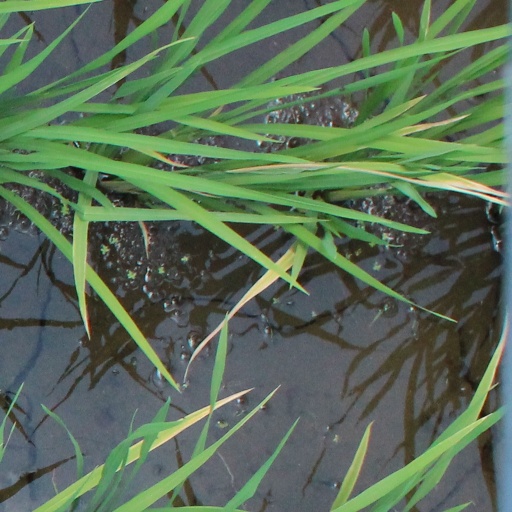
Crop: rice